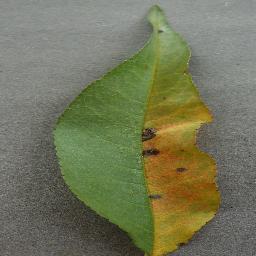
Label: Peach___Bacterial_spot